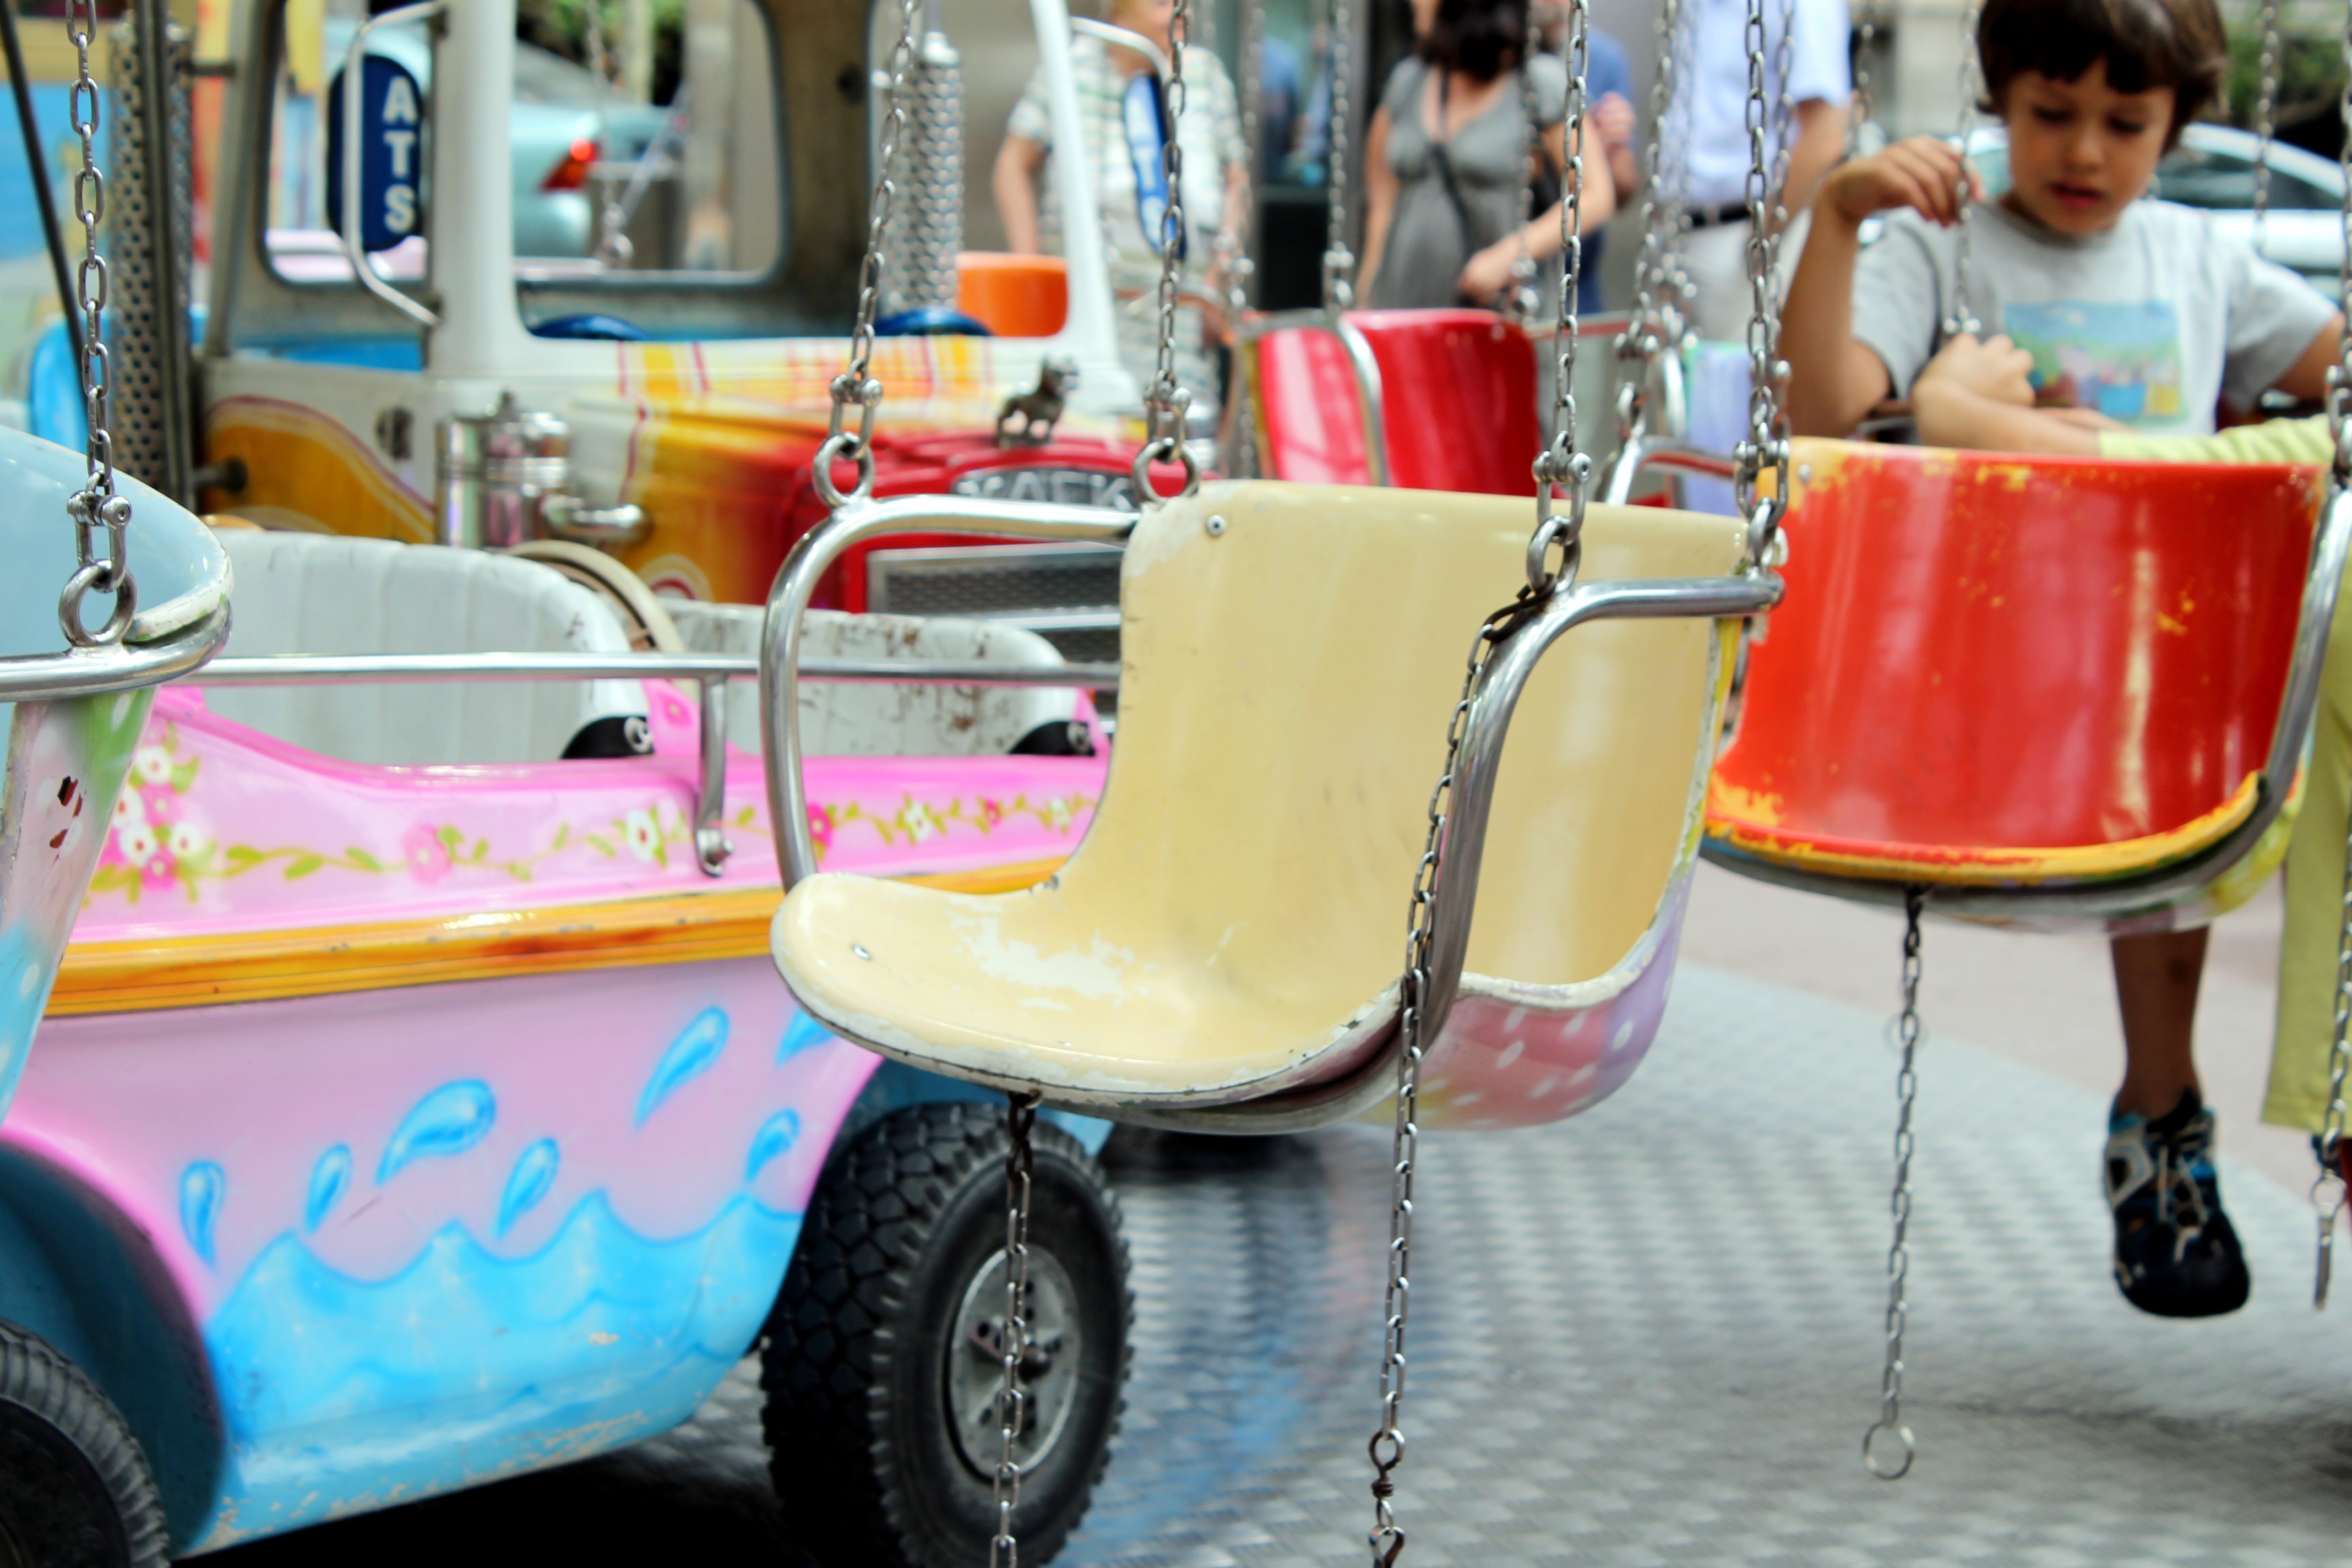
cart, vehicle, color